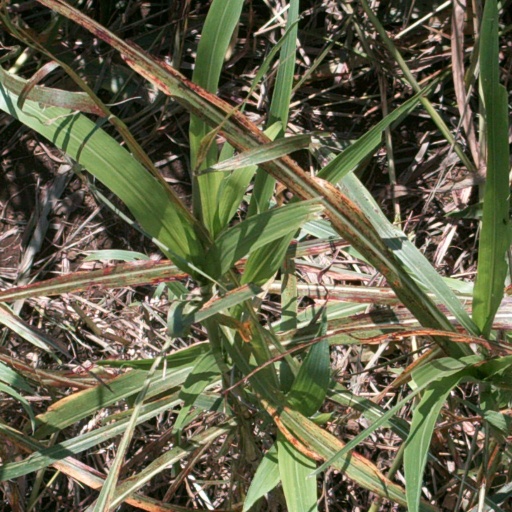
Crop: sorghum